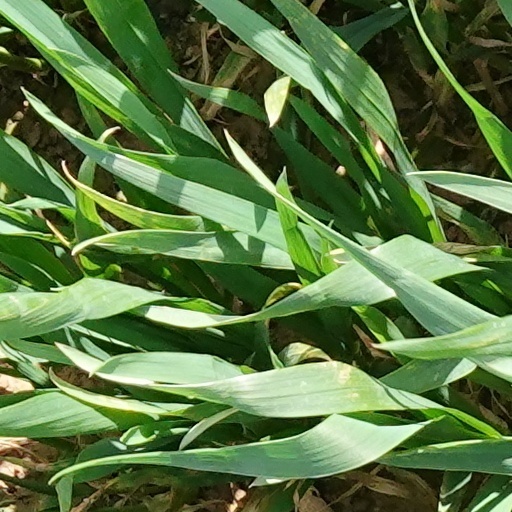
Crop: wheat